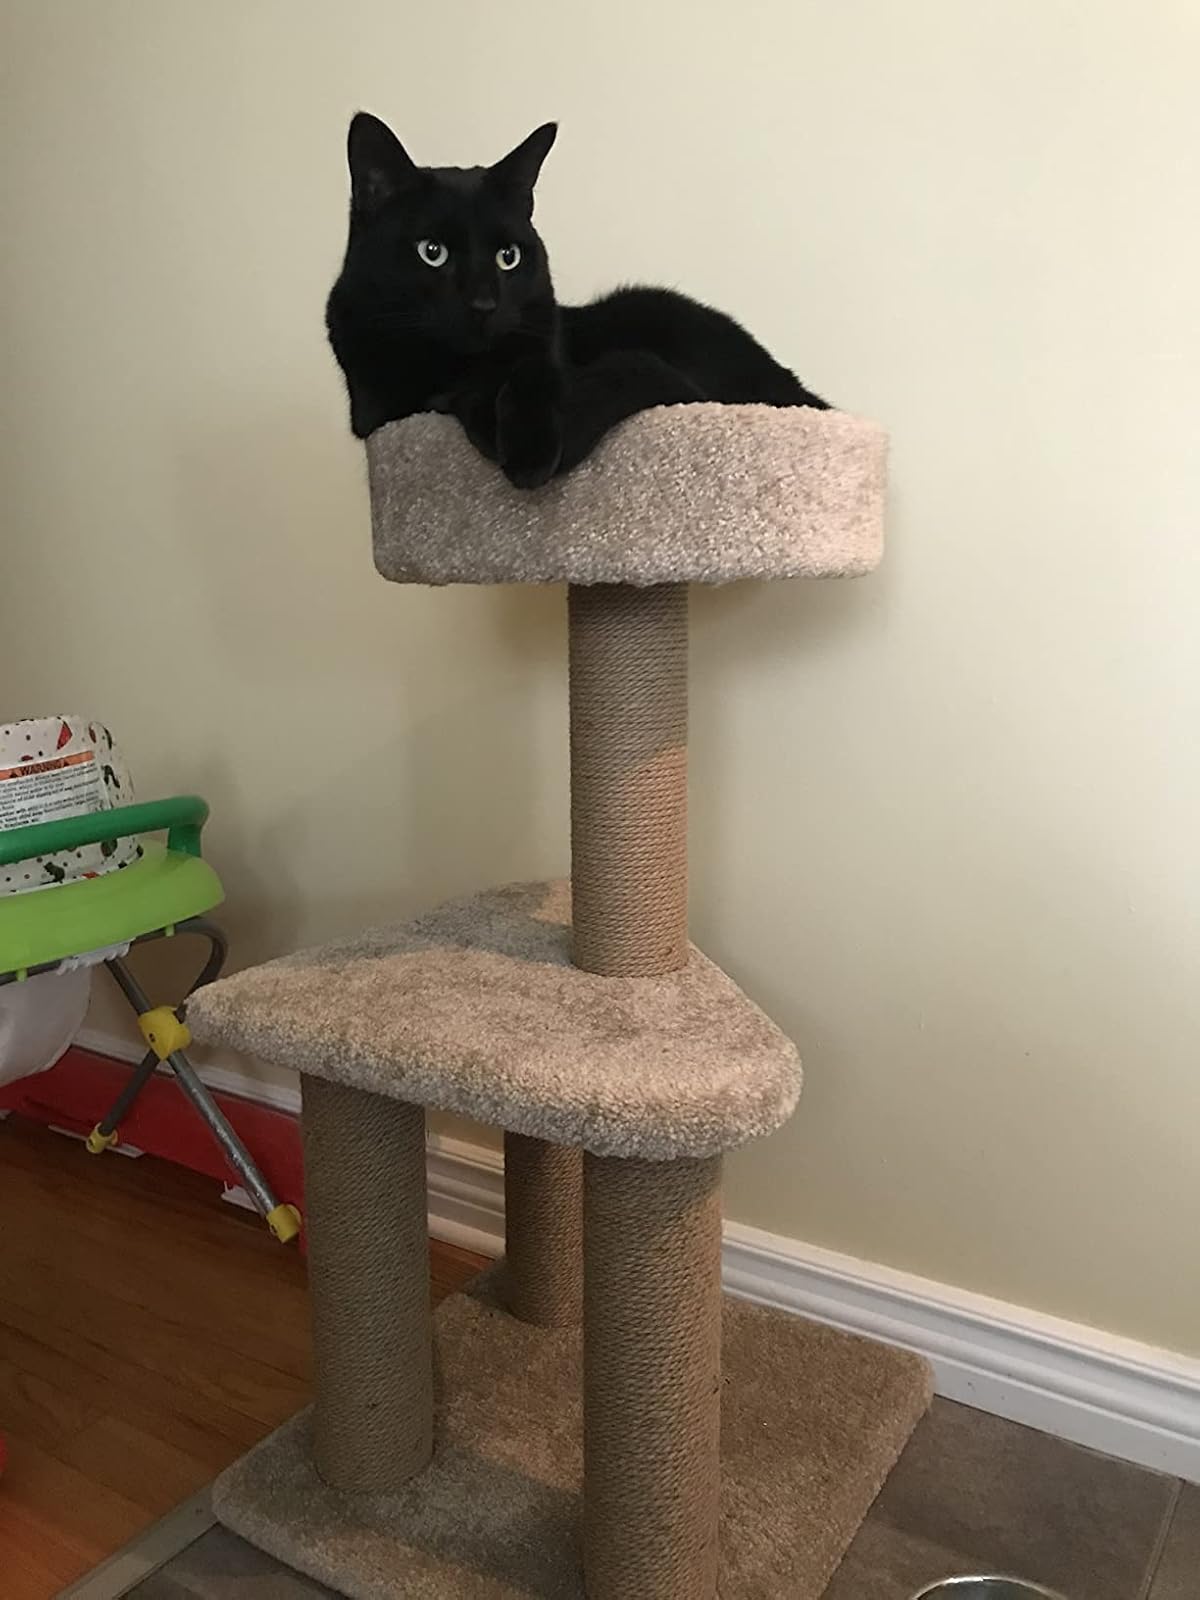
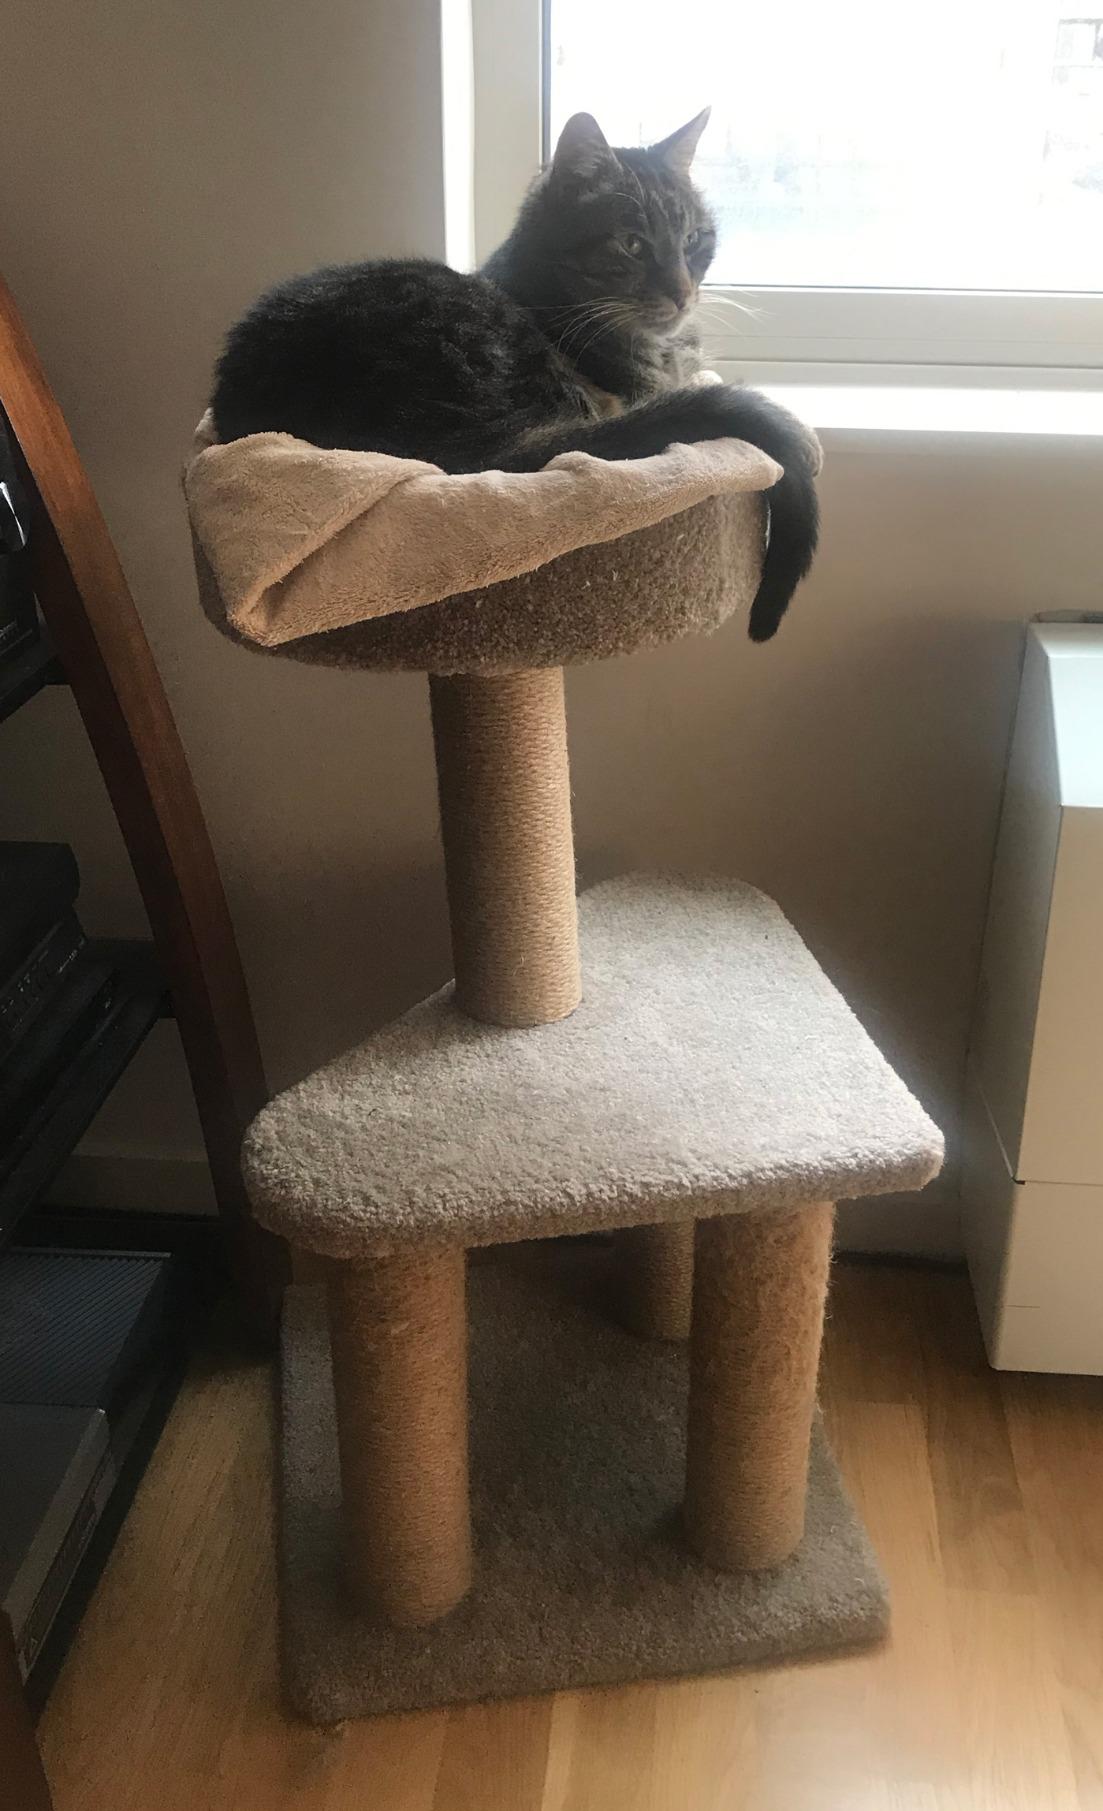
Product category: items_cat tree
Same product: yes